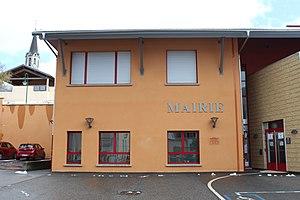
Mairie de Châtillon-en-Michaille, Valserhône.
Châtillon-en-Michaille est une ancienne commune française, située à l'est du département de l'Ain en Auvergne-Rhône-Alpes. Elle appartenait au canton de Bellegarde-sur-Valserine, dans l'arrondissement de Nantua. Le 1ᵉʳ janvier 2019, elle devient commune déléguée de Valserhône.